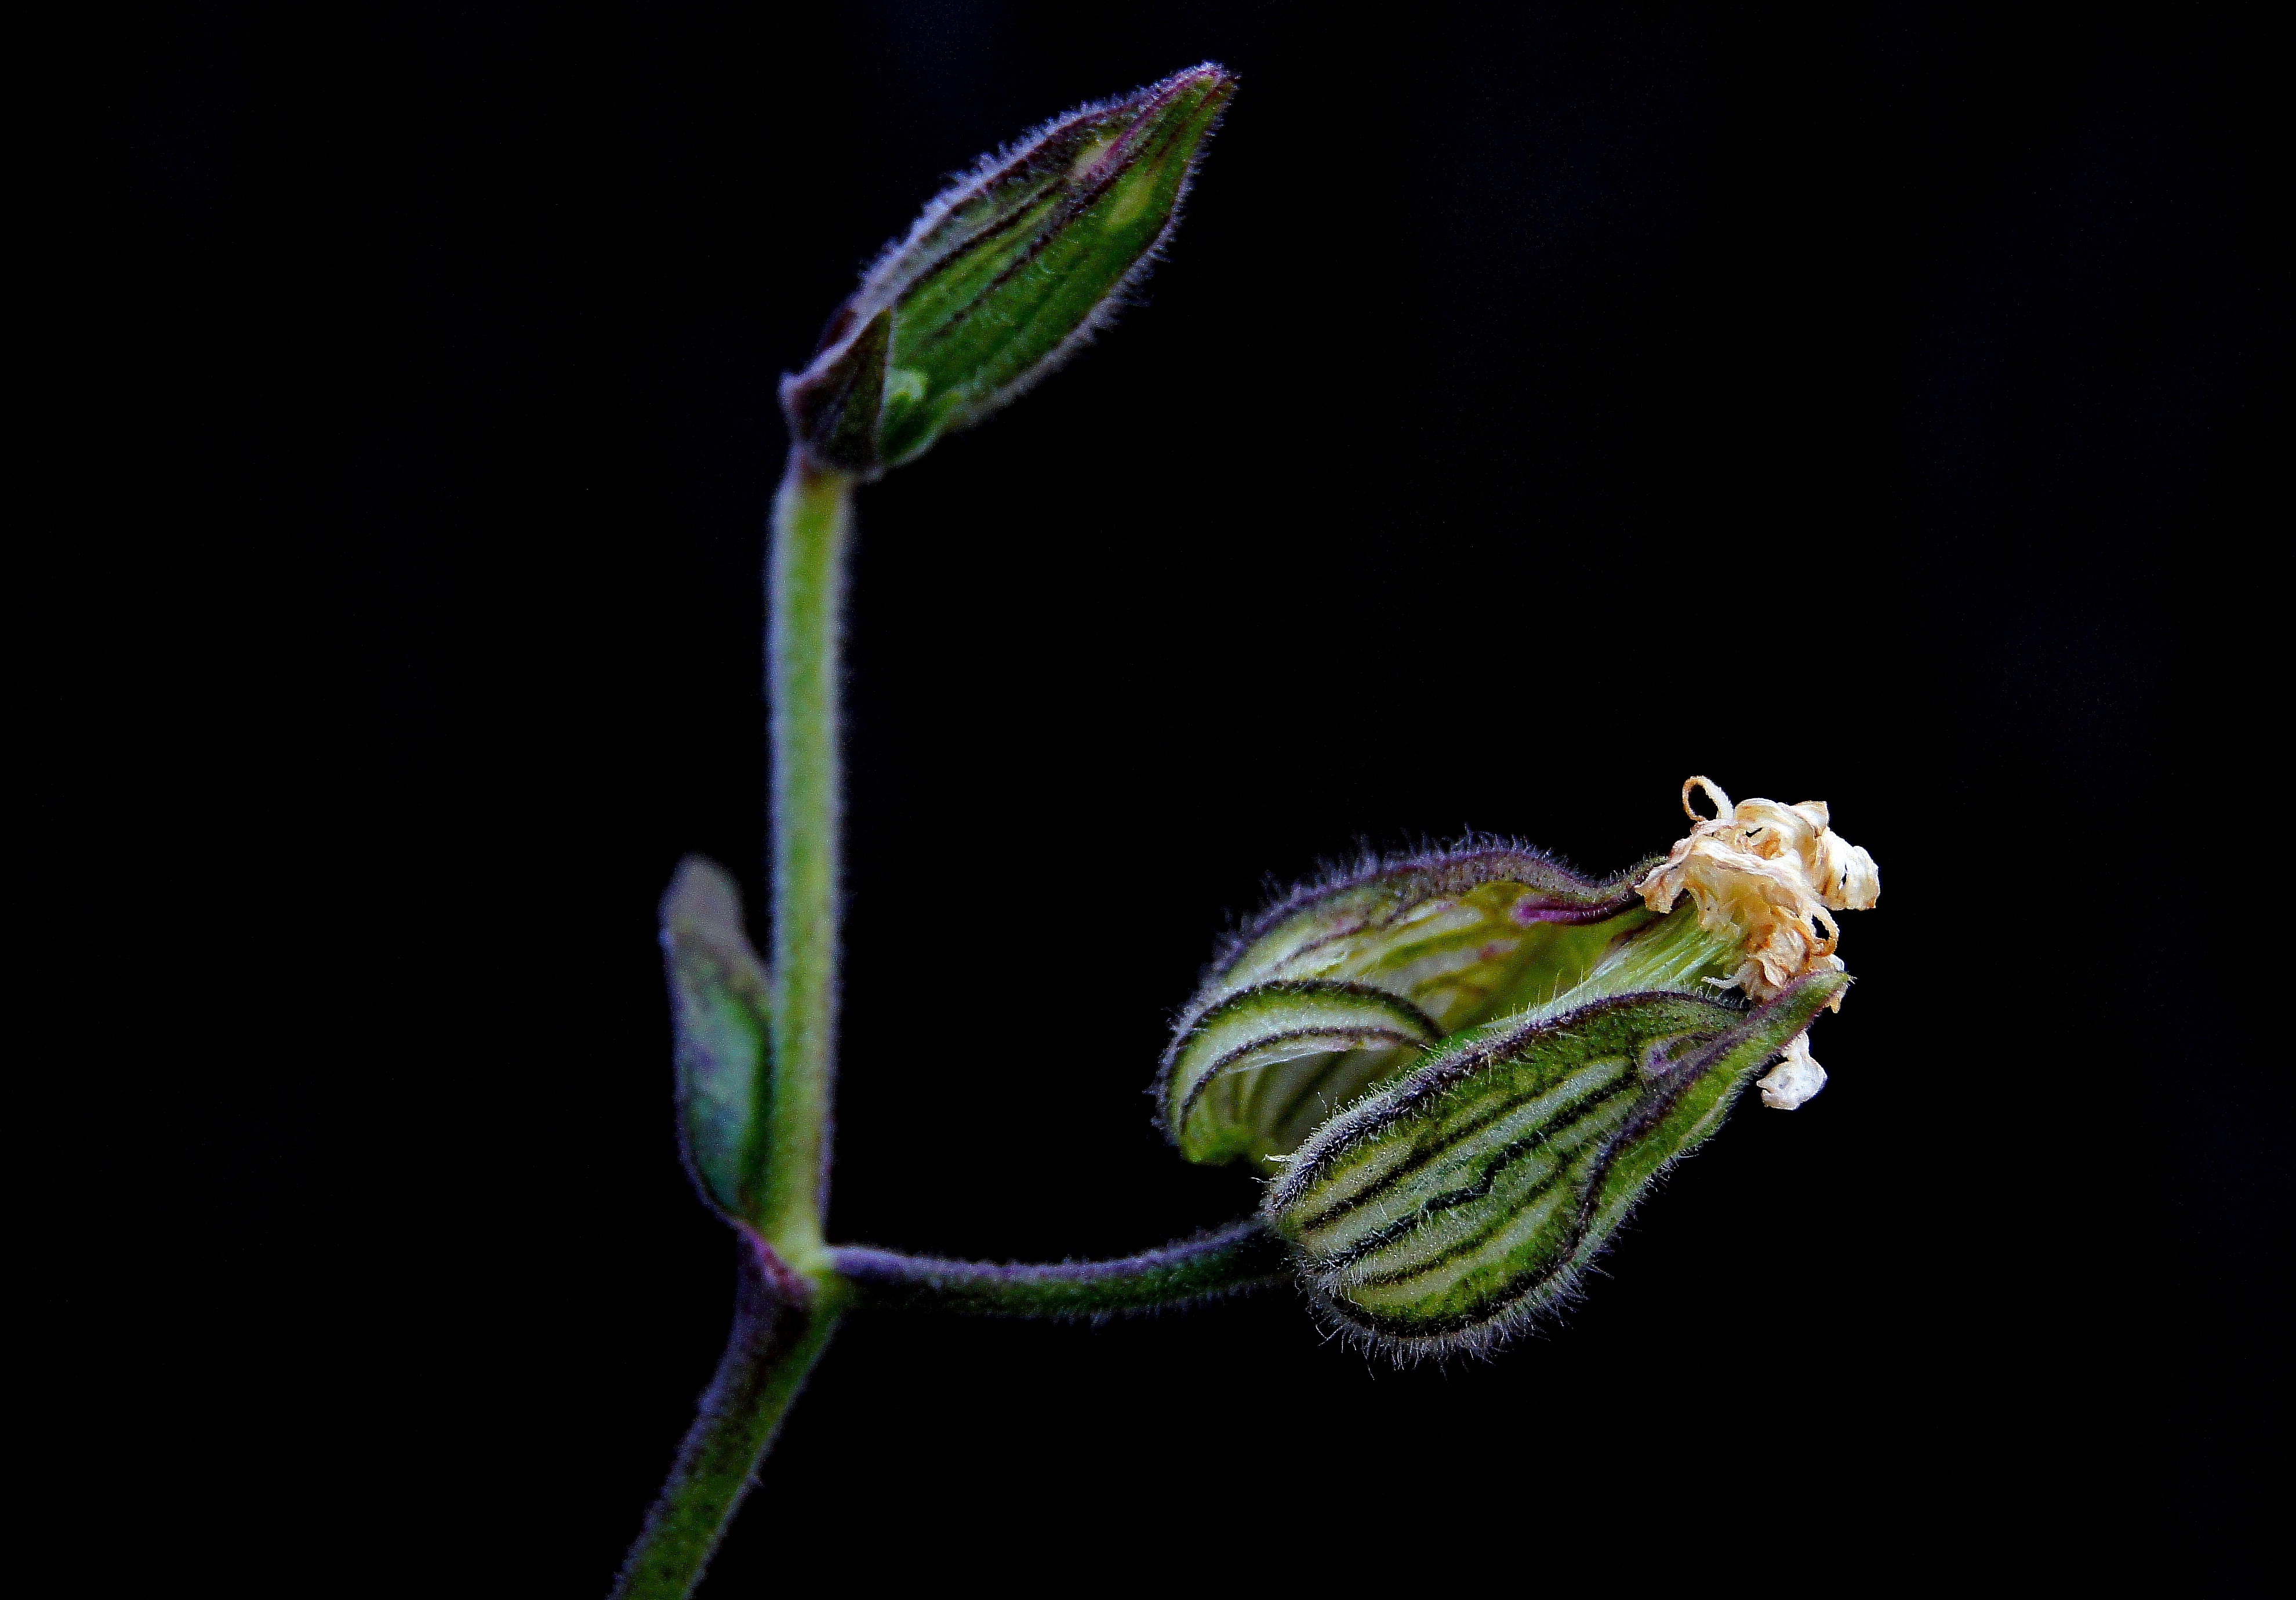
nature, plant, photography, leaf, flower, petal, pollen, green, insect, macro, botany, flora, fauna, wildflower, flowers, close up, naturaleza, flores, bud, ggl1, gaby1, sonyslta55v, macro photography, flowering plant, plant stem